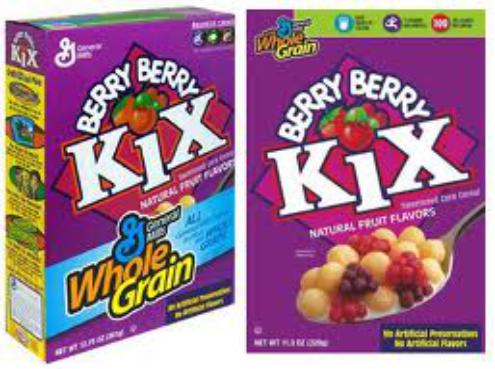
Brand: Berry Berry Kix
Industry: Food